Gisborough Priory

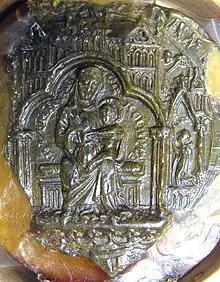
Chapter seal of Gisborough Priory, 1538. The seal depicts the Virgin Mary with the infant Christ, sitting under a canopy in the shape of a church.

The rights and privileges of the prior and canons grew over the centuries added to by royal grants. Henry III granted the rights of soc and sac, thol and theam and infangtheof. He established a Monday market at Guisborough and the right to hold an annual three-day fair to mark the feast of the Assumption (15 August). The proceeds and fees from these events supported the priory. The prior and canons were granted free warren in the lands around Guisborough and several nearby villages which was extended to more demesnes by Edward III, who permitted them to convert of land into a deer park (now Park Wood). Henry IV gave them the twice-yearly right of frankpledge, the right of waif and stray and the return of briefs and writs which gave the priory a steady income from rents, fines, licences and other fees. The canons of Guisborough owned 4,000 sheep, mostly in Eskdale, in the 13th and 14th century.